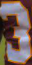
Number: 3